Chris Karamesines

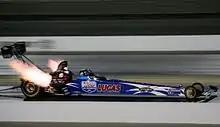
Karamesines at Charlotte in September 2011

Chris Karamesines (born November 11, 1931) is an American drag racer and one of NHRA's early pioneers and nicknamed "The Golden Greek" or just simply "Greek". In 2009, he became the first driver in NHRA history to compete and become the fastest driver at over 78 years old at the final event of the 2009 season at Pomona driving in the Top Fuel category. But he would lose in the first round against Brandon Bernstein. The following year, he made an attempt at Firebird International Raceway in Arizona and made the field, but again lost in the first round. Karamesines would break his own record in 2018 at Brainerd Raceway, running a 305-mile per hour pass at 86 years old.